Decision (novel)

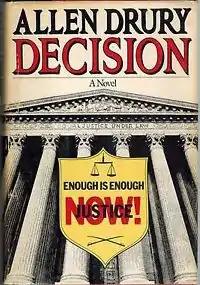
US first edition

Decision is a 1983 political novel by Allen Drury which follows a newly appointed Supreme Court Justice as he is faced with the most difficult decision of his life. It is a standalone work set in a different fictional timeline from Drury's 1959 novel "Advise and Consent", which earned him a Pulitzer Prize for Fiction.